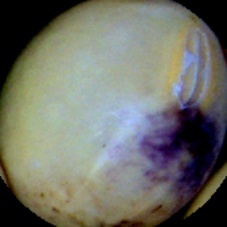
Label: Spotted